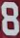
Number: 8